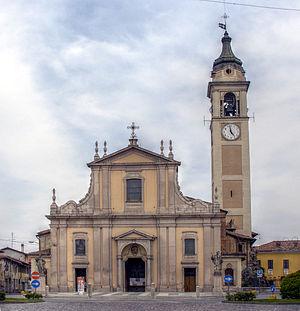
Castano Primo est une commune de la ville métropolitaine de Milan dans la région Lombardie en Italie.